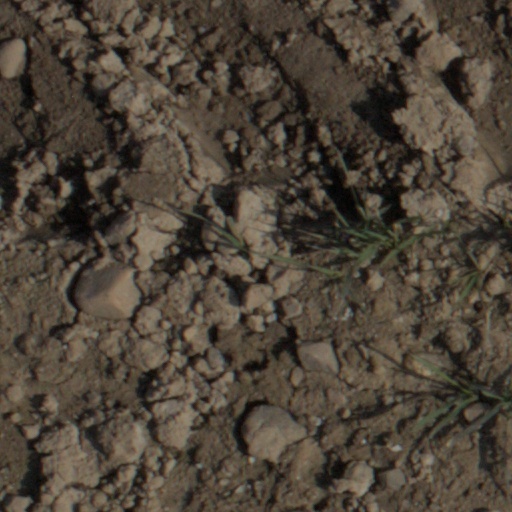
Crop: wheat